Operation Sandblast

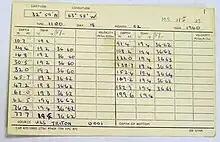
Data sheet dated February 18, 1960 with columns and rows of position, depth, and sea temperature information.

"Triton" also crossed the Equator four times during its circumnavigation on the following dates and locations: